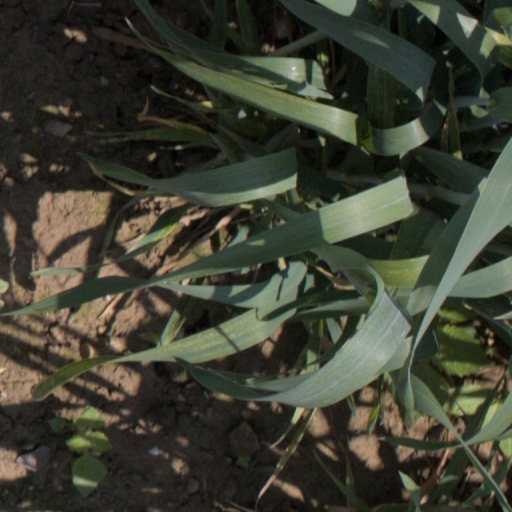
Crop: wheat